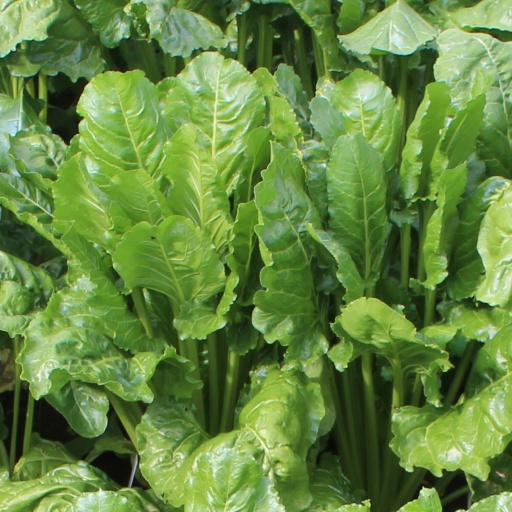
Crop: sugar beet